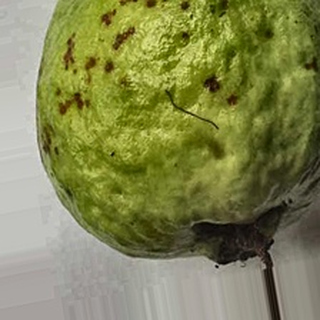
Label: guava_anthracnose